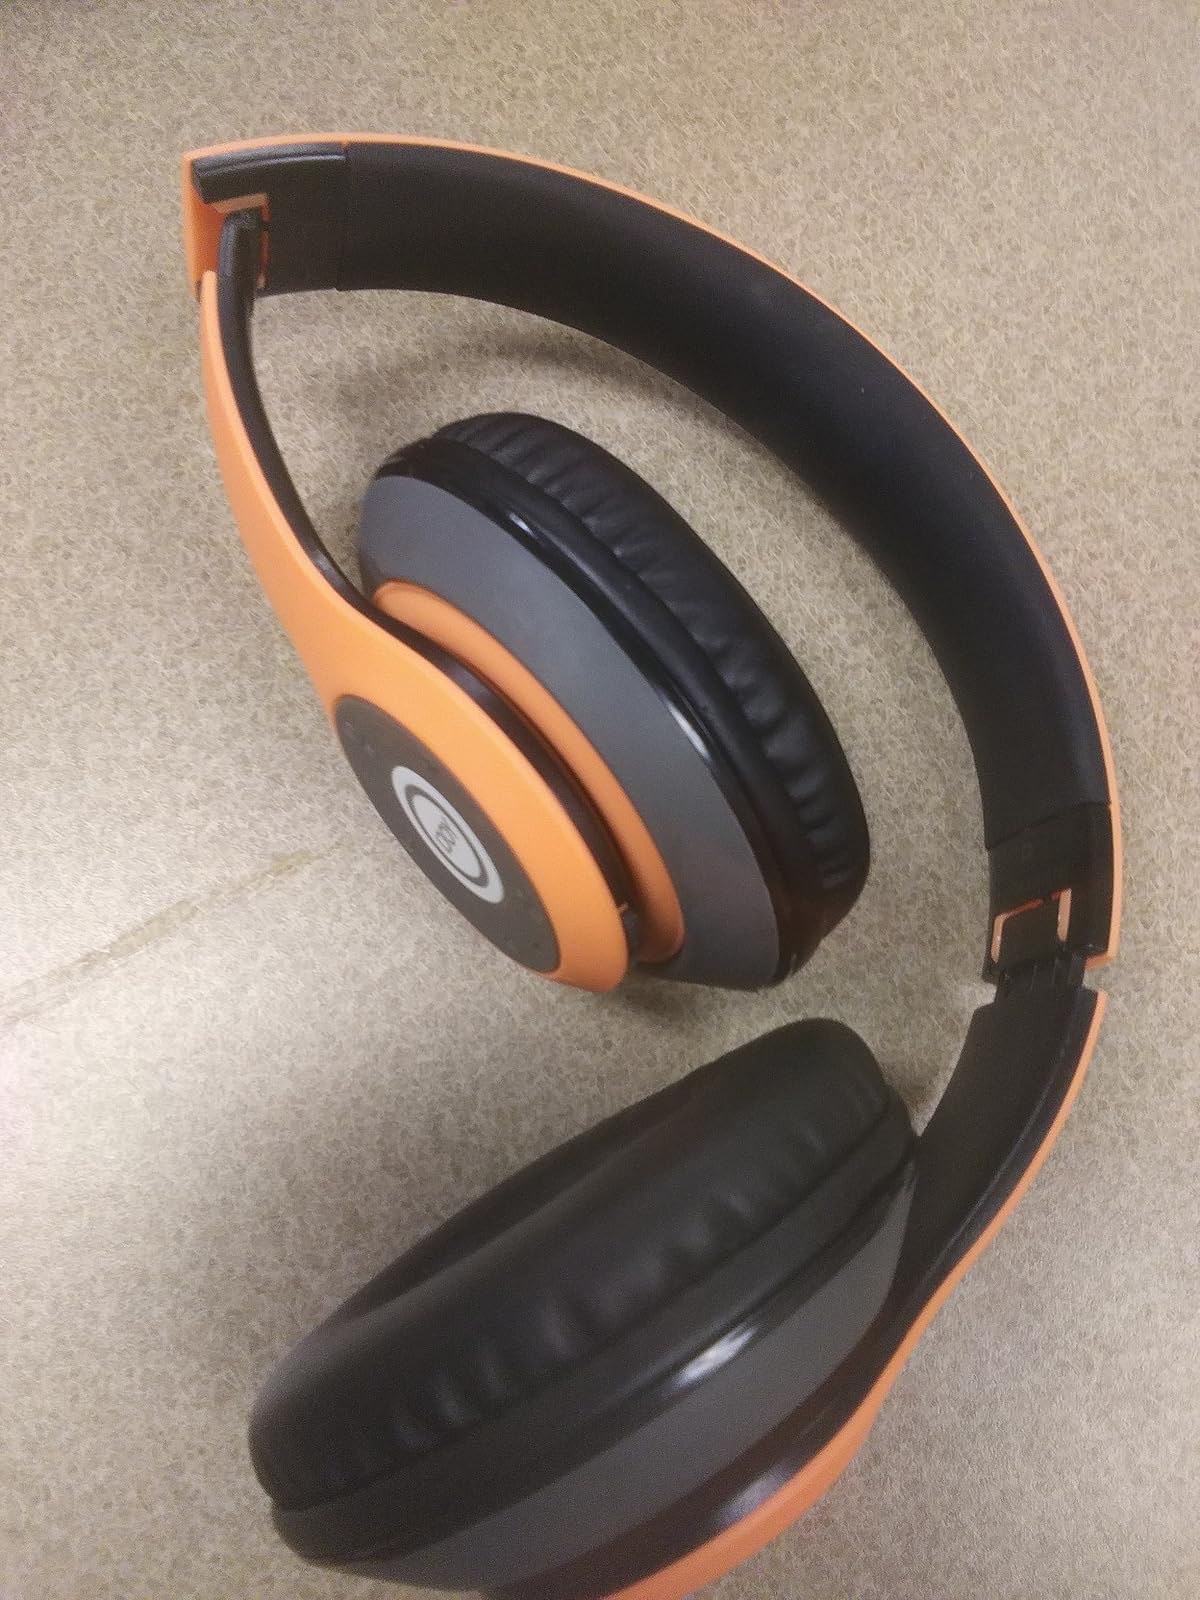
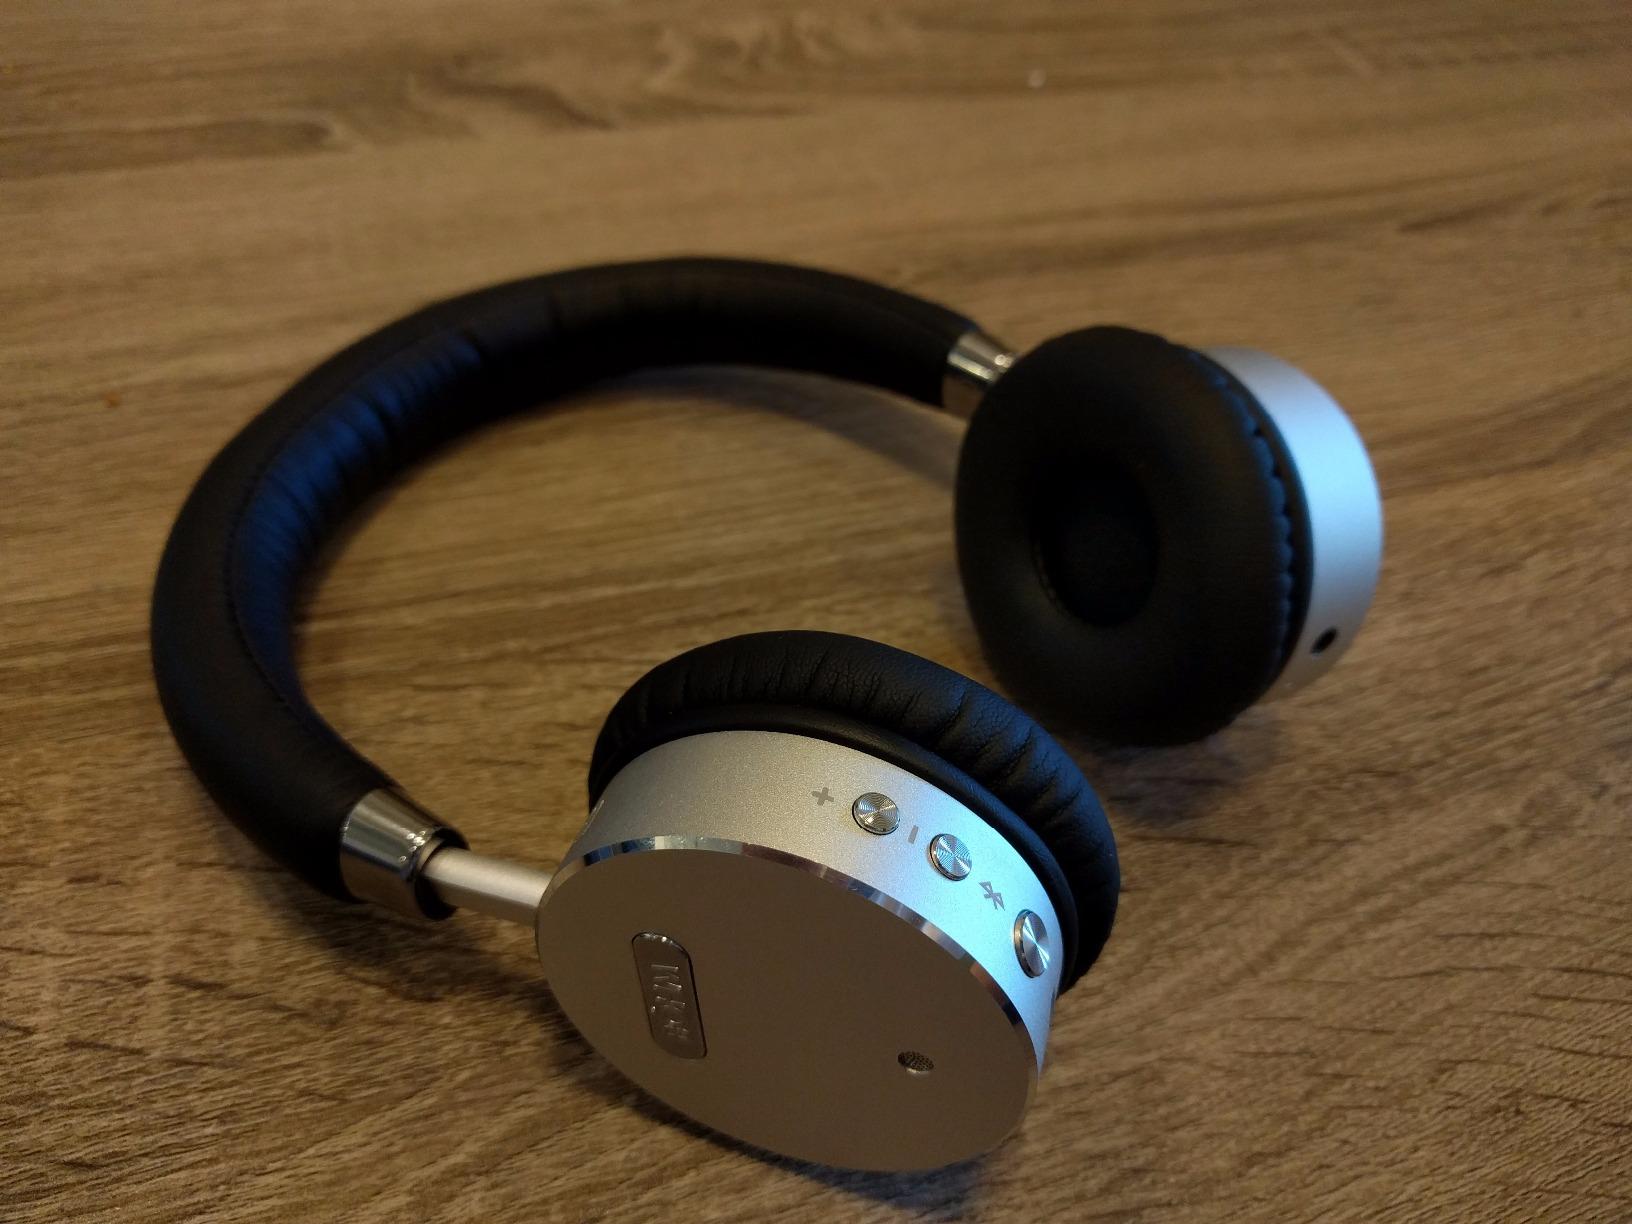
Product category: headphones
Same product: no